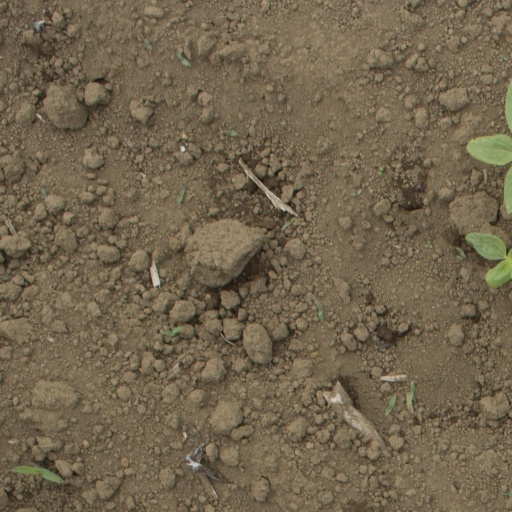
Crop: Jerusalem artichoke